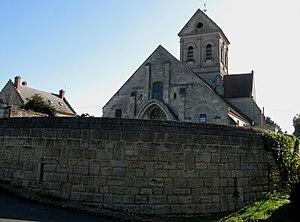
Cet article recense les monuments historiques français classés en 1919.
L'église de la Nativité-de-la-Sainte-Vierge est une église située à Cuisy-en-Almont, en France.
Cet article recense les monuments historiques du sud de l'Aisne, en France.